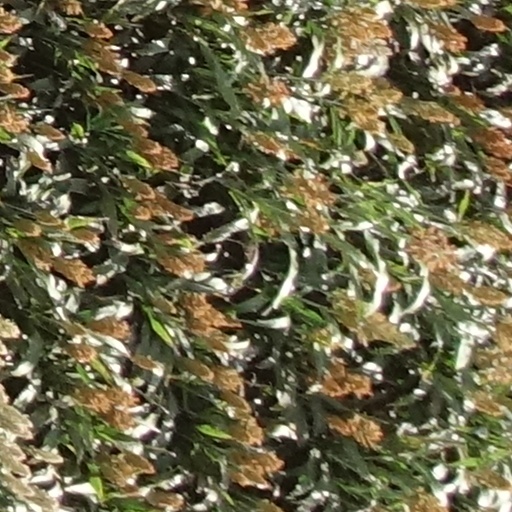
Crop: sorghum